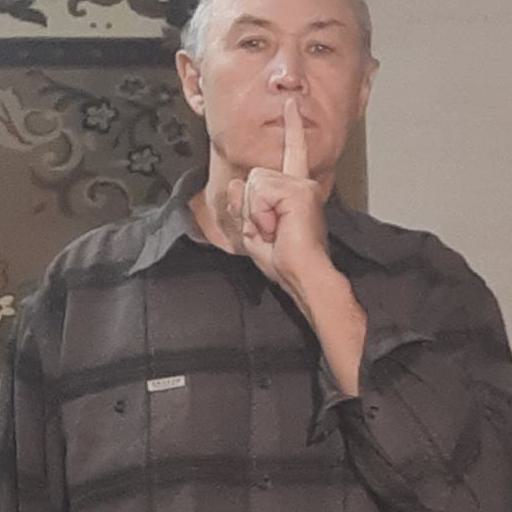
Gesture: mute